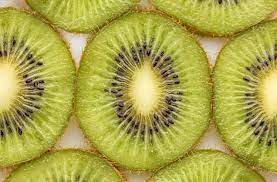
Label: Kiwi